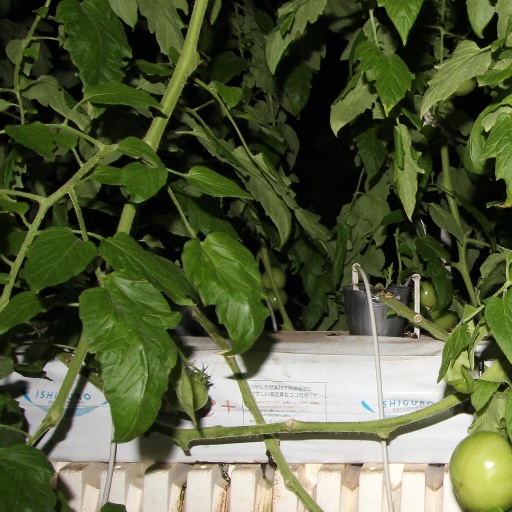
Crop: tomato